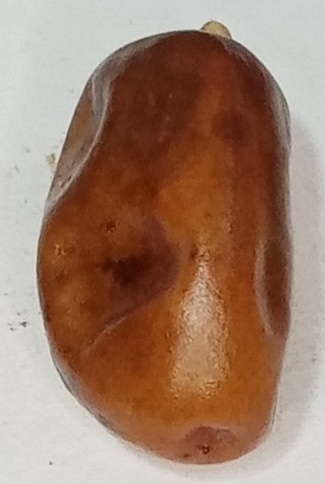
Variety: fasli-toto
Size: medium
Grade: grade-1